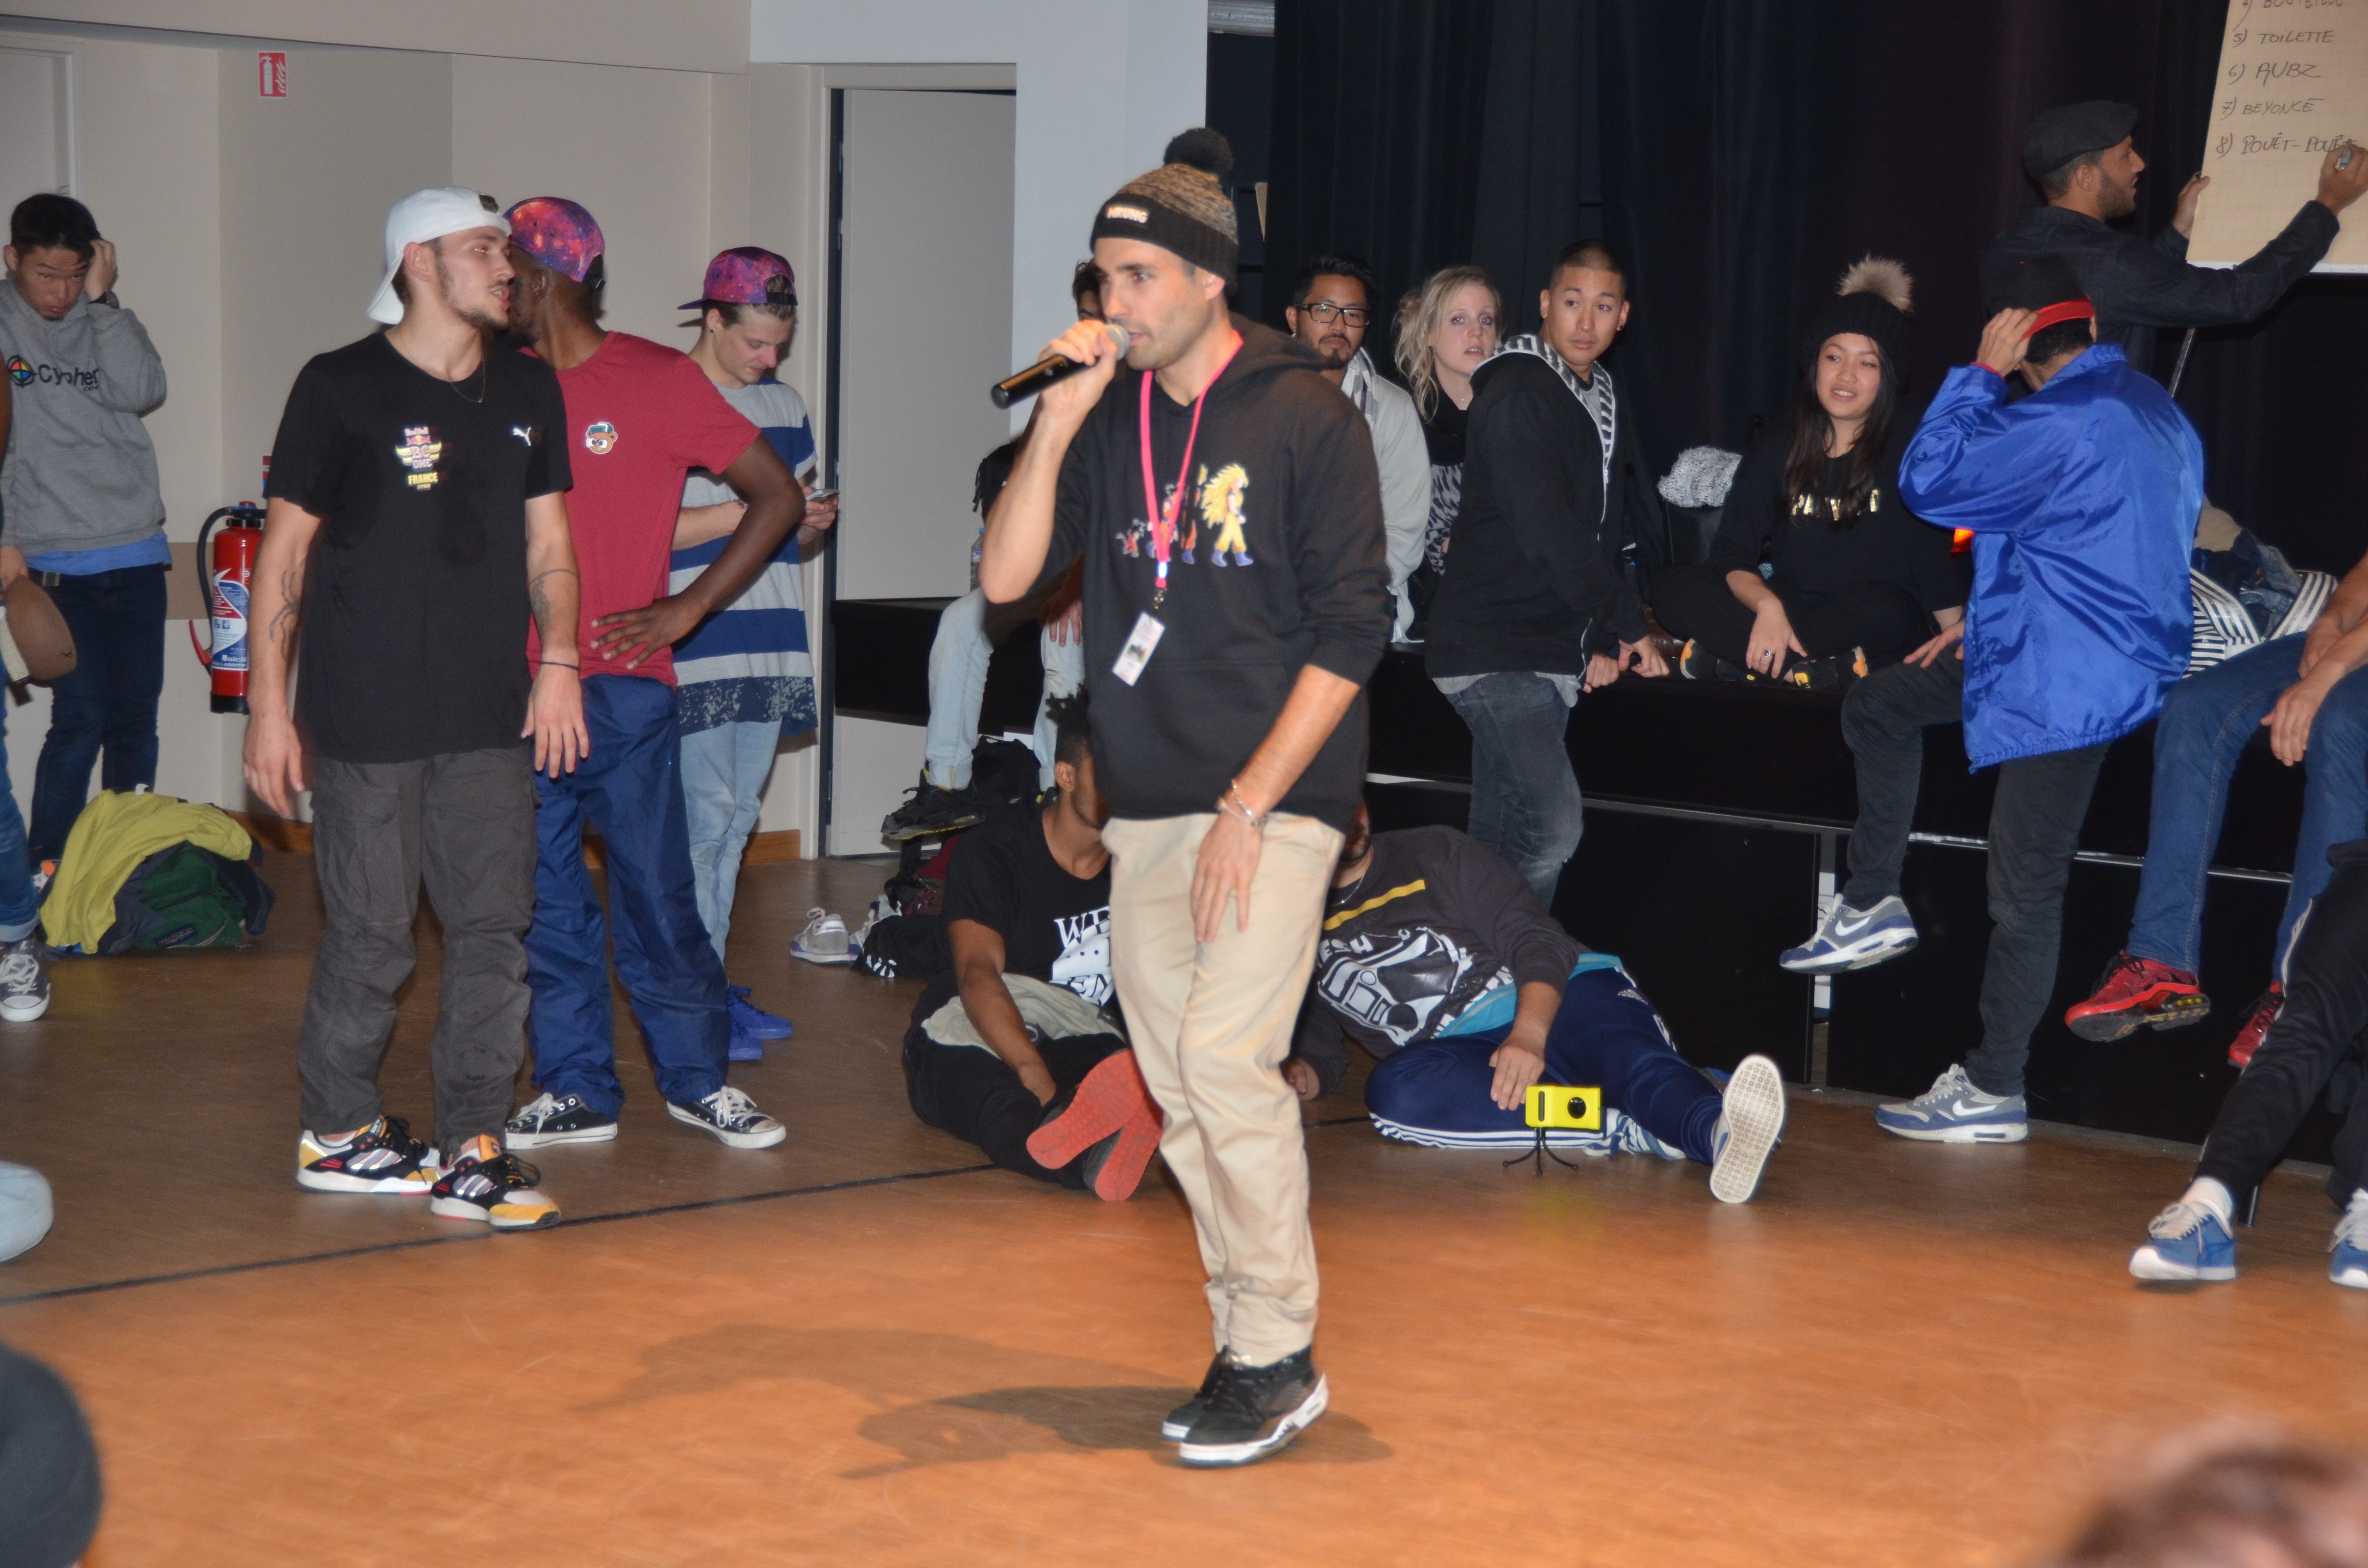
dance, battle, sports, mc, hip hop, rurap